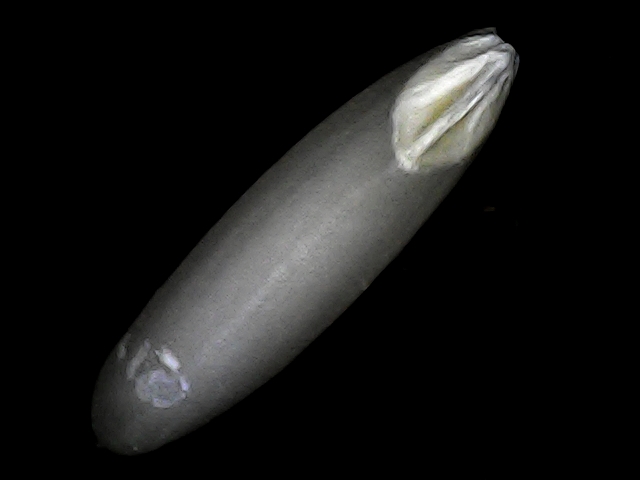
Rice variety: BRRI102